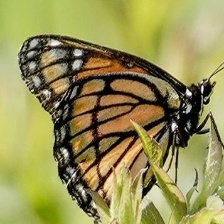
Species: VICEROY
Butterfly family (ImageNet category): monarch